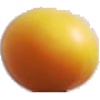
Label: Cherry Wax Yellow 1